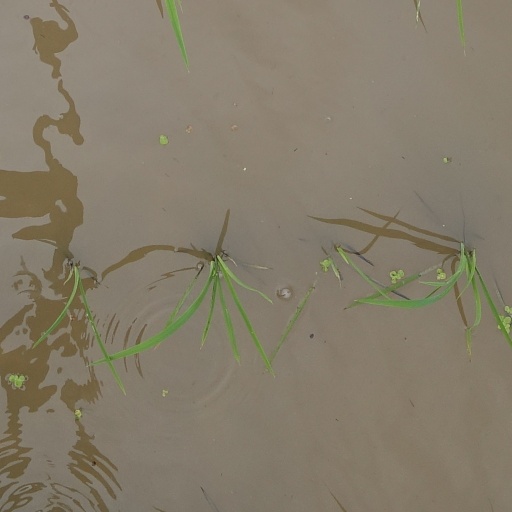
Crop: rice